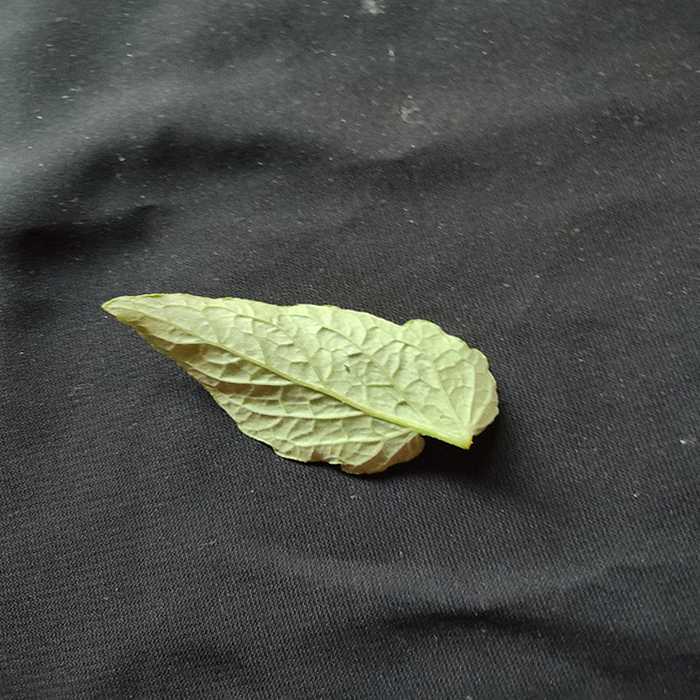
Plant: Tomato
Label: Tomato Fresh leaf